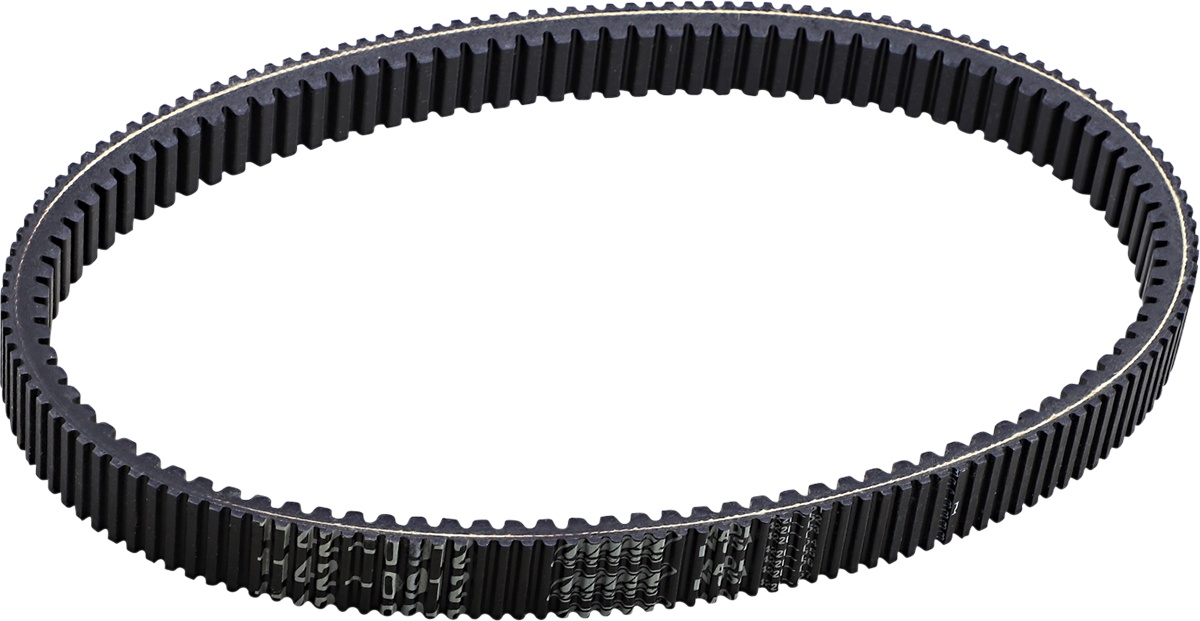
MOOSE UTILITY Drive Belt 47-7130
Aramid cord provides strength and durability, Specially formulated compounds that work best for each application, Made in the U.S.A
Brand: MOOSE UTILITY
Category: Hardware > Hardware Accessories > Tool Storage & Organization > Garden Hose Storage